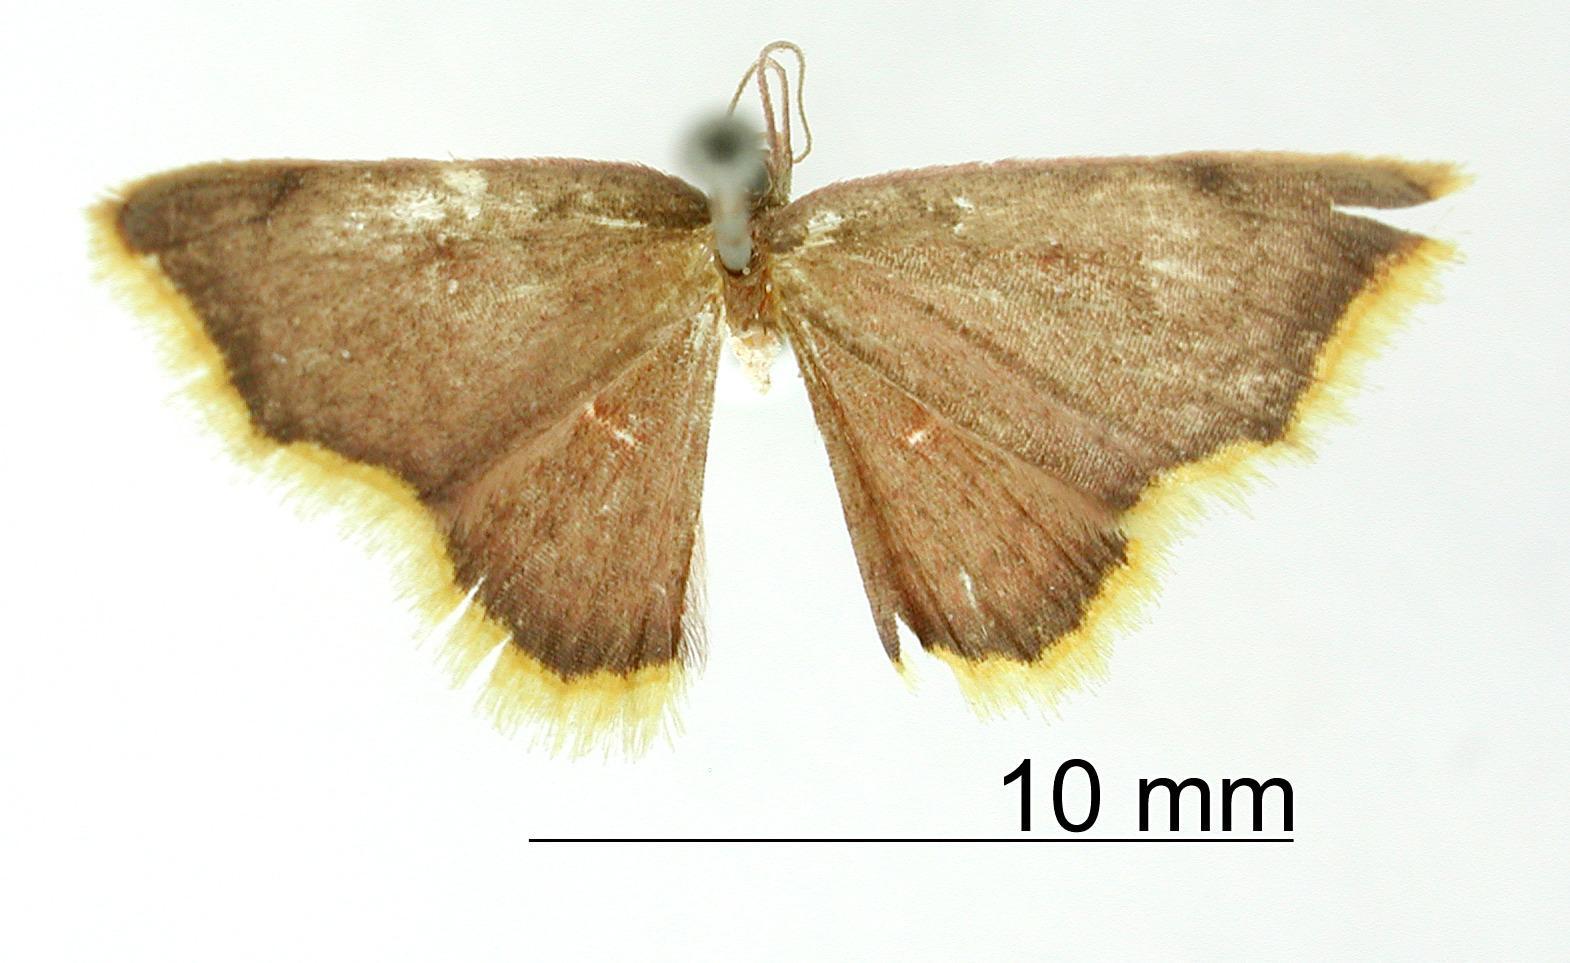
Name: Hyria croceimarginata
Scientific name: Hyria croceimarginata Schaus, 1913
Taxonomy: Animalia, Arthropoda, Insecta, Lepidoptera, Geometridae, Sterrhinae
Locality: Juan Vinas, Unknown, Costa Rica